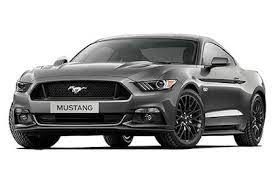
Vehicle type: Cars